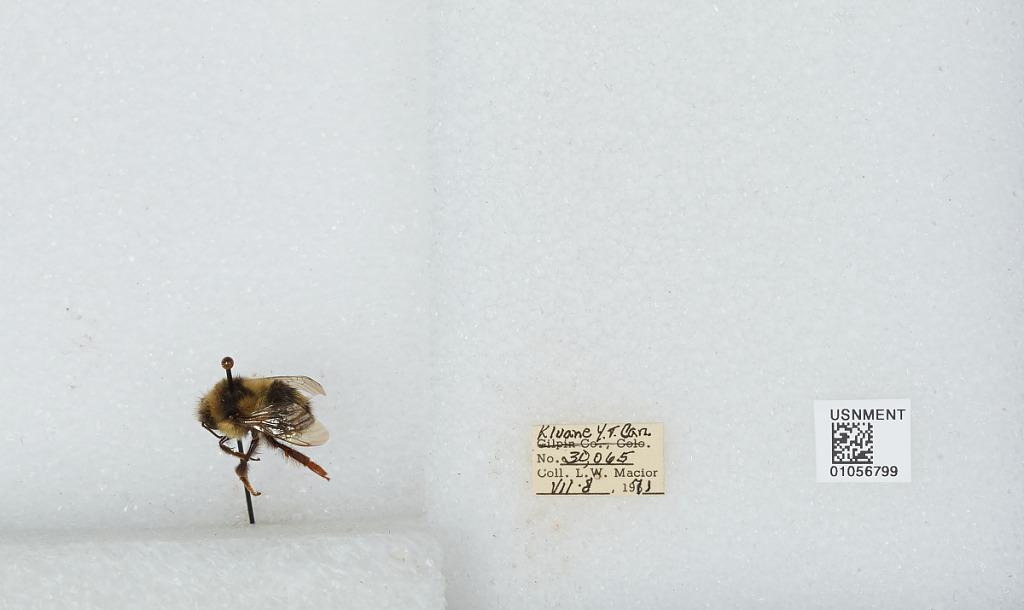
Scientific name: Bombus bifarius nearcticus
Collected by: L. Macior
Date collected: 1971-7-8
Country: Canada
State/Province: Yukon Territory
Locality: Kluane
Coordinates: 60.75, -139.5